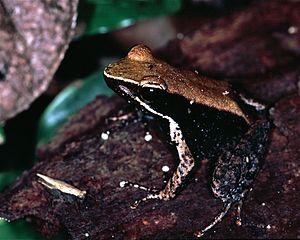
Mantidactylus albofrenatus est une espèce d'amphibiens de la famille des Mantellidae.